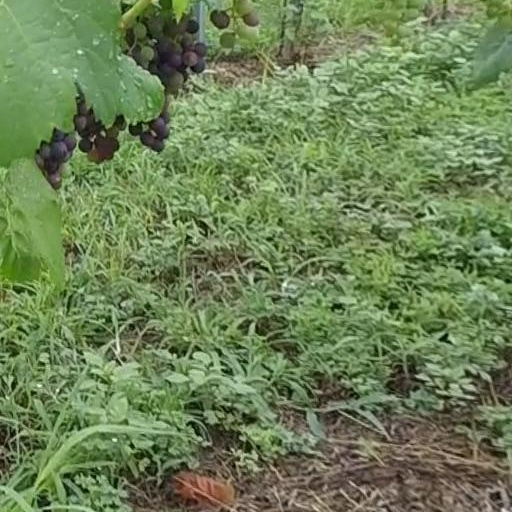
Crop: grape